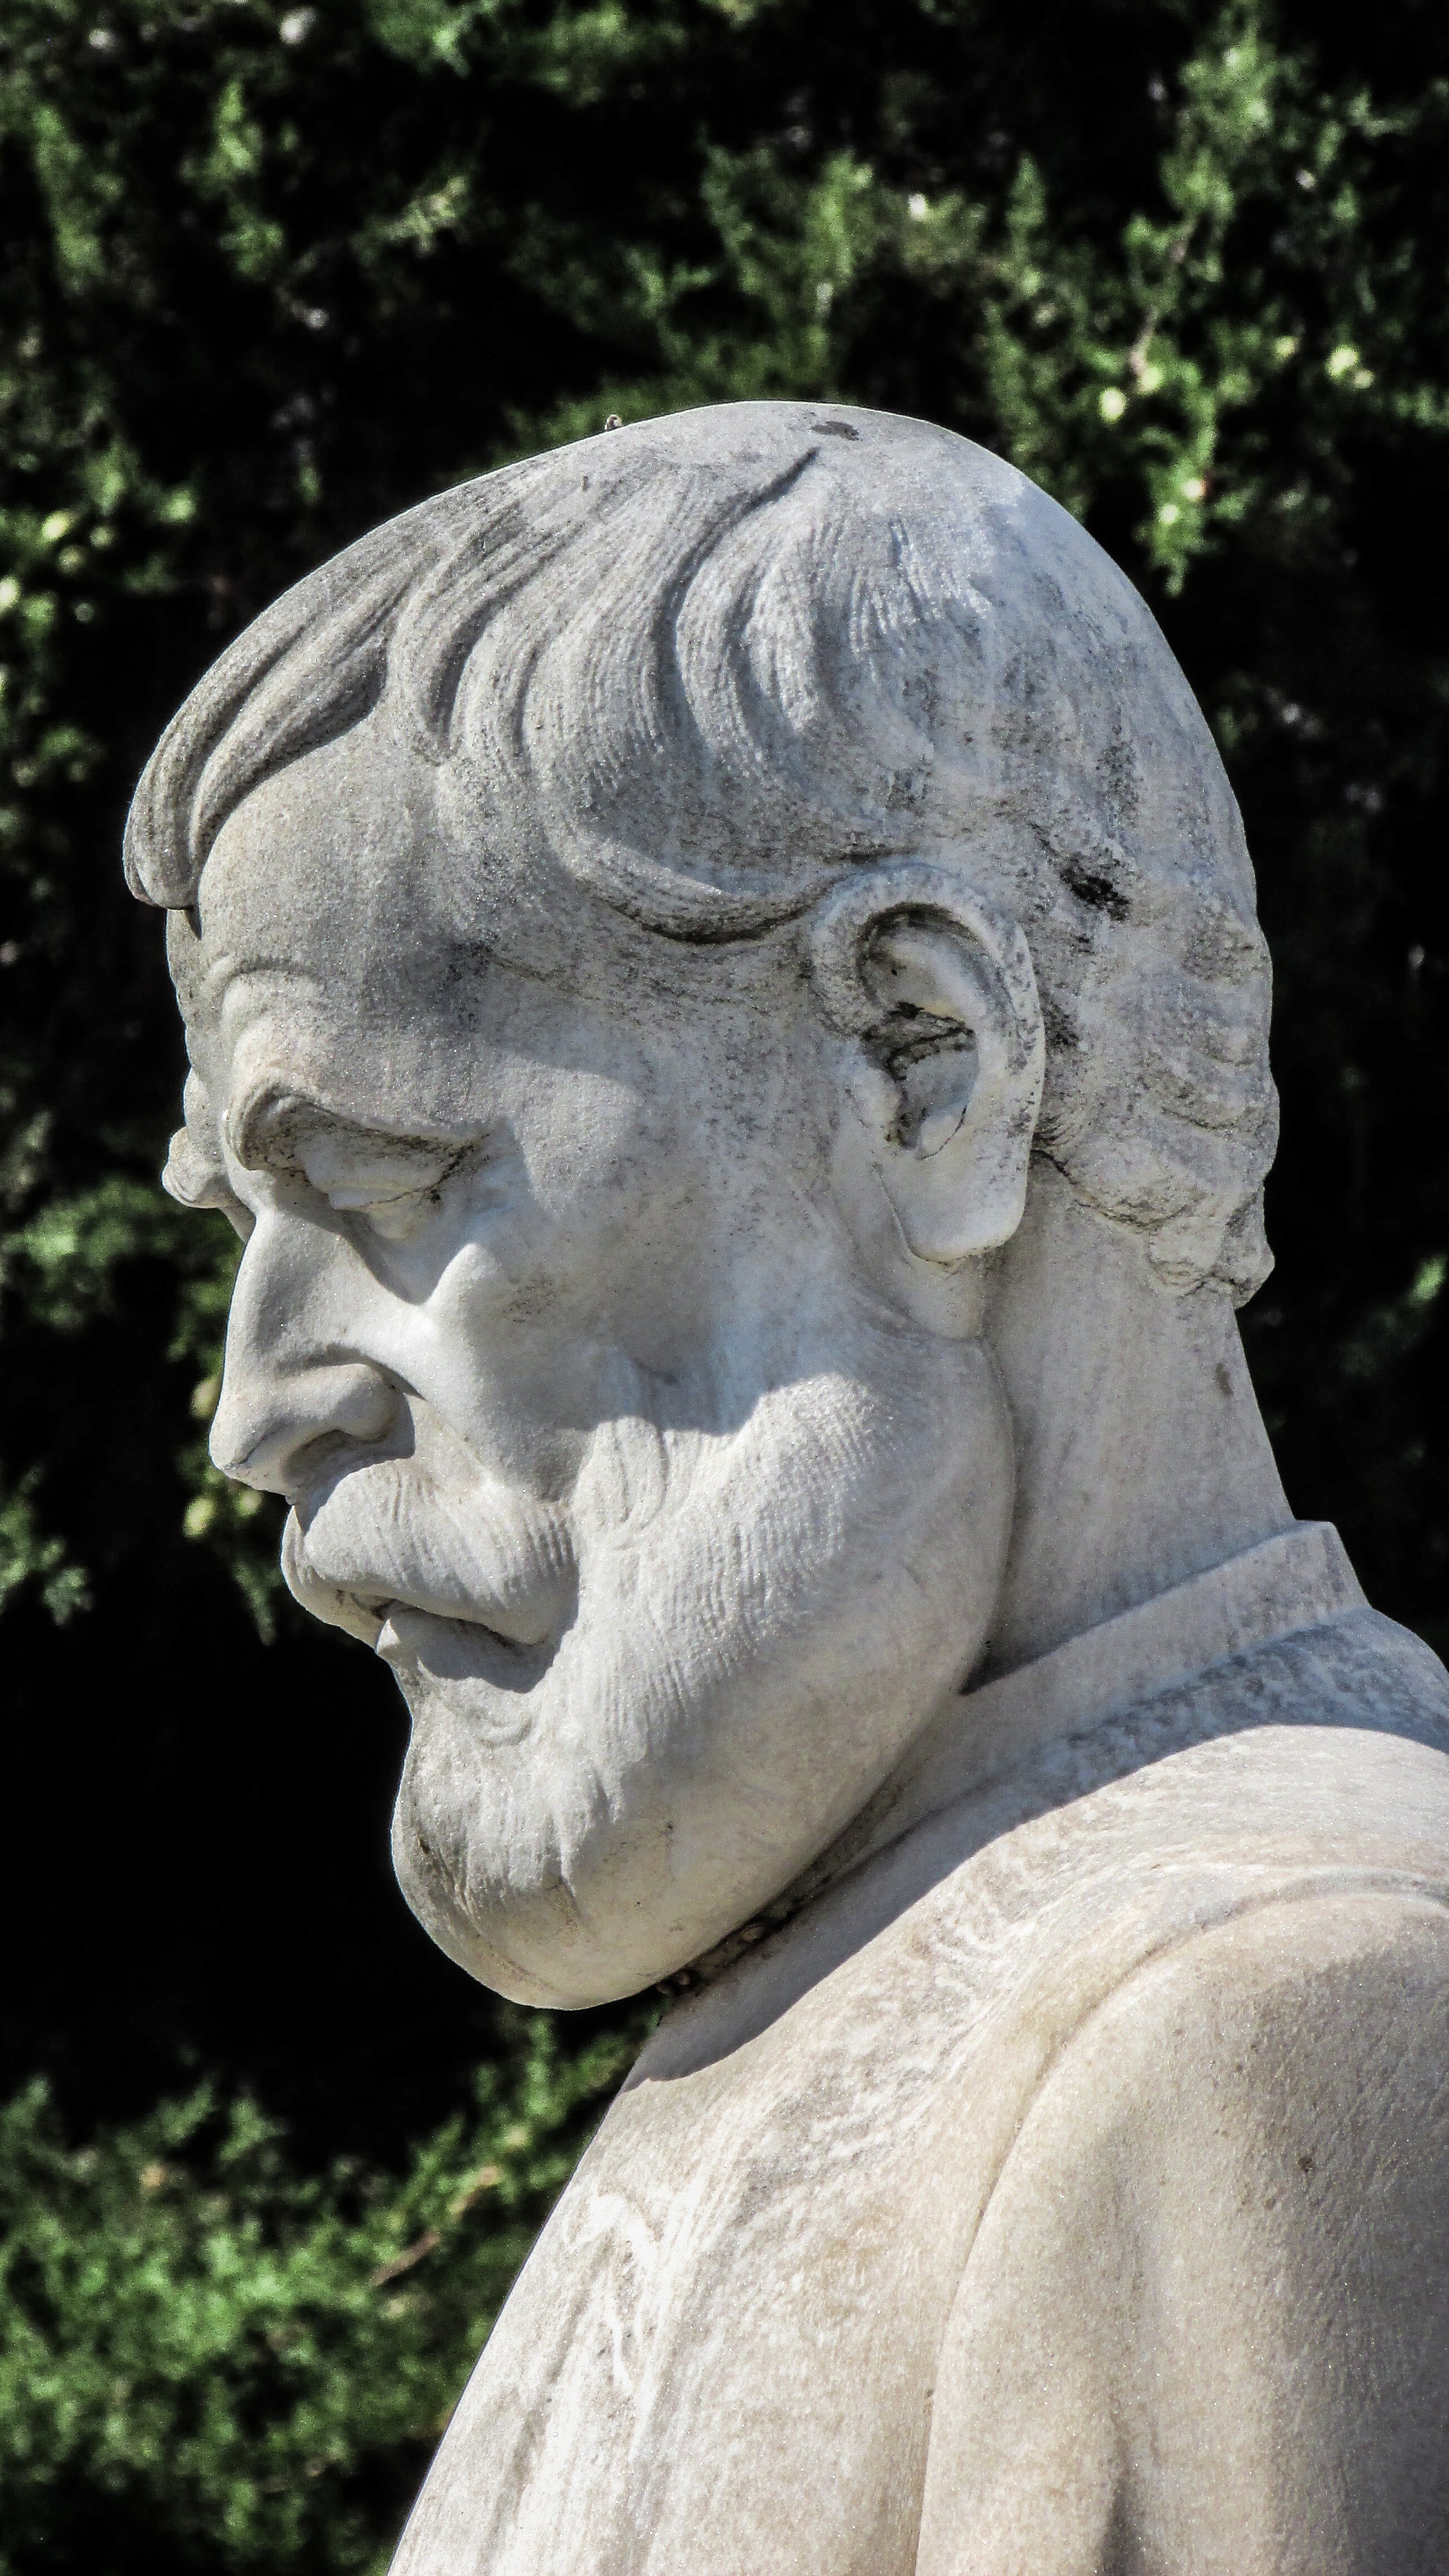
monument, statue, greek, writer, sculpture, art, temple, head, greece, carving, author, stone carving, volos, alexandros papadiamantis, gautama buddha, ancient history, nonbuilding structure